Elihu Root House

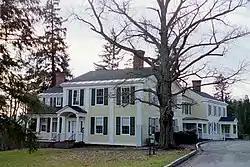

The Elihu Root House is a historic house on College Hill Road, on the campus of Hamilton College in Clinton, New York. Built in 1817, it was the home of American statesman Elihu Root (1847-1937) from 1893 until his death. It was designated a National Historic Landmark in 1972.